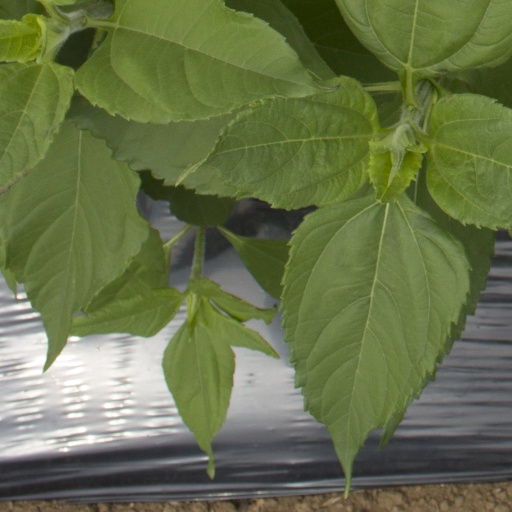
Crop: Jerusalem artichoke